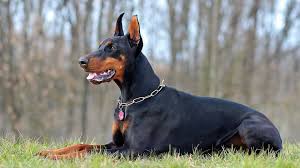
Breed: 209-n000054-Doberman